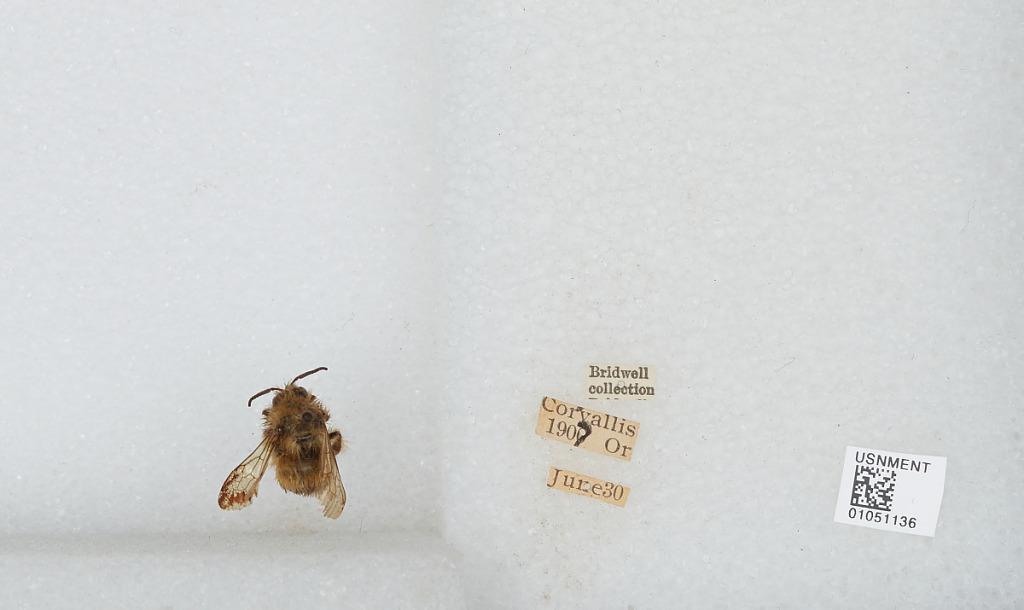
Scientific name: Bombus sp.
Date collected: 1907-6-30
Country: United States
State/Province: Oregon
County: Benton
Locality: Corvallis
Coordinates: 44.57, -123.28